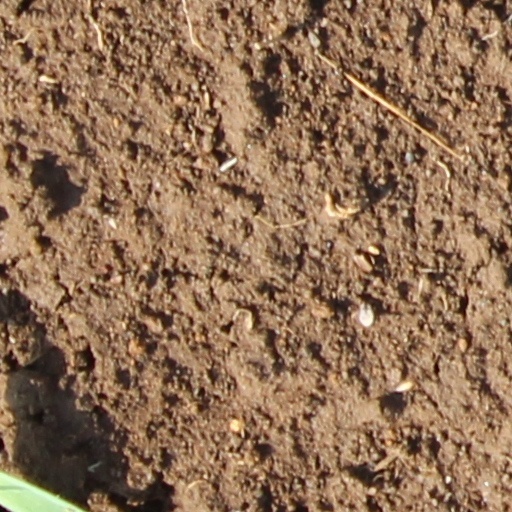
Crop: wheat